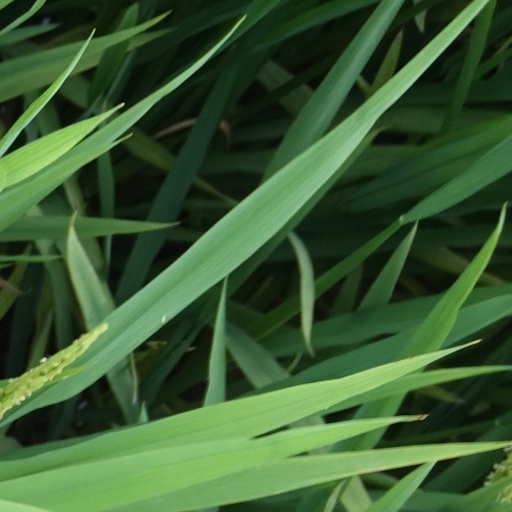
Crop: rice